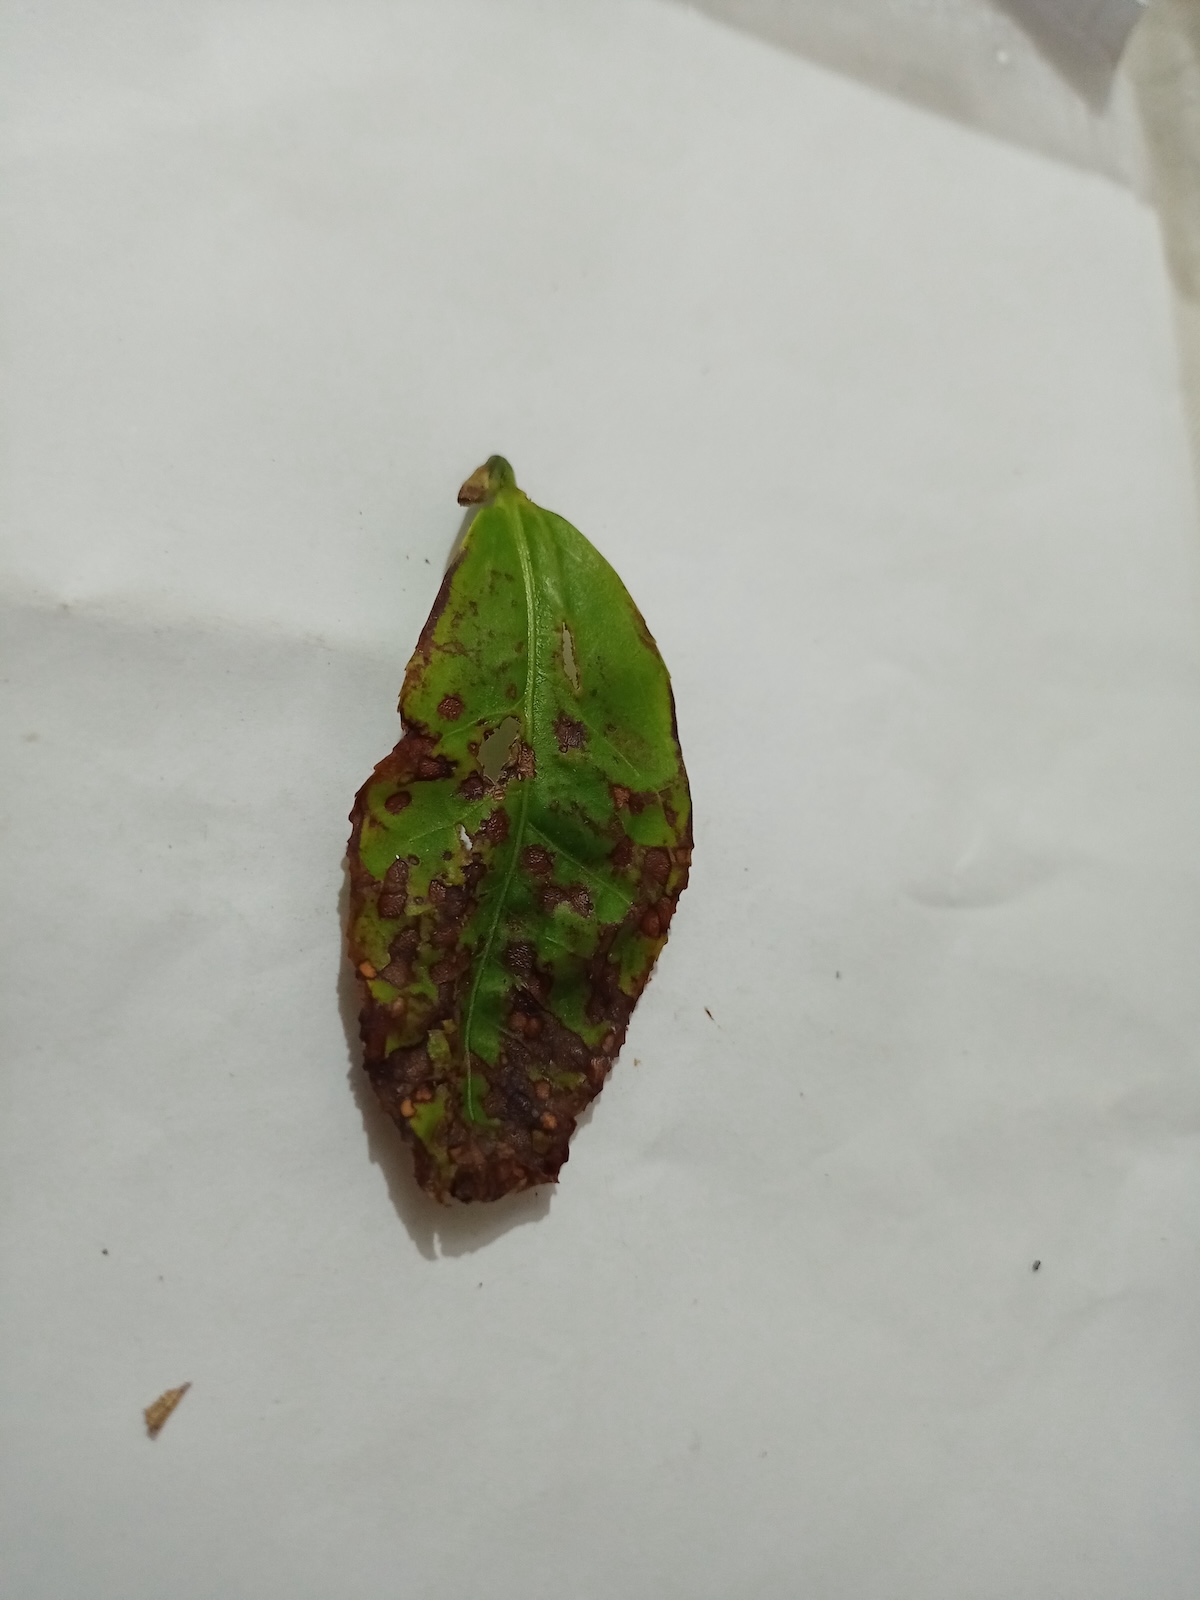
Label: Helopeltis